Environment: real
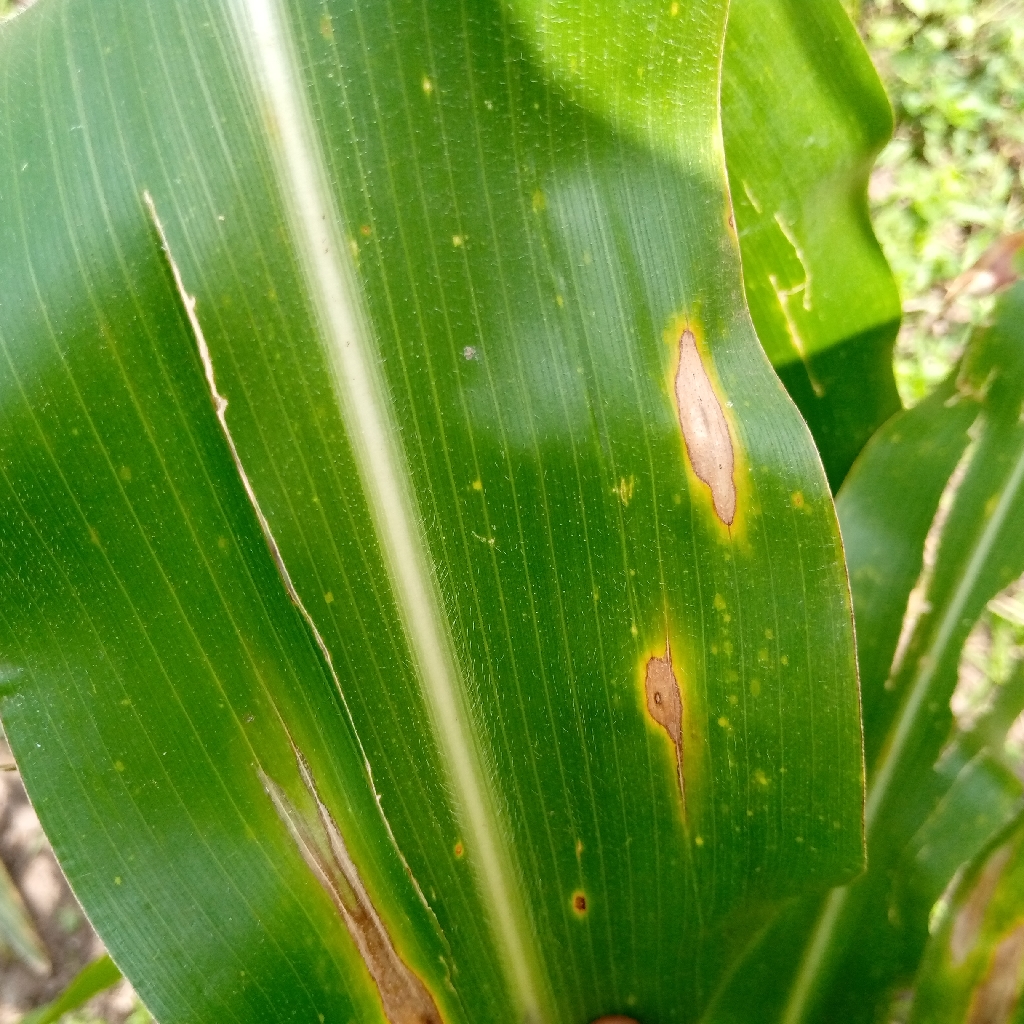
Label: northern_corn_leaf_blight